Snowplow Game

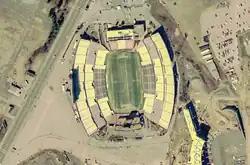
Schaefer Stadium, site of the game

The game took place during the 1982 NFL season, which had been interrupted for eight weeks due to a player's strike. The December 12 game between the New England Patriots and visiting Miami Dolphins was the sixth game for each team. New England, led by head coach Ron Meyer, came into the contest with a record of 2–3, while Miami was 4–1 and led by head coach Don Shula.